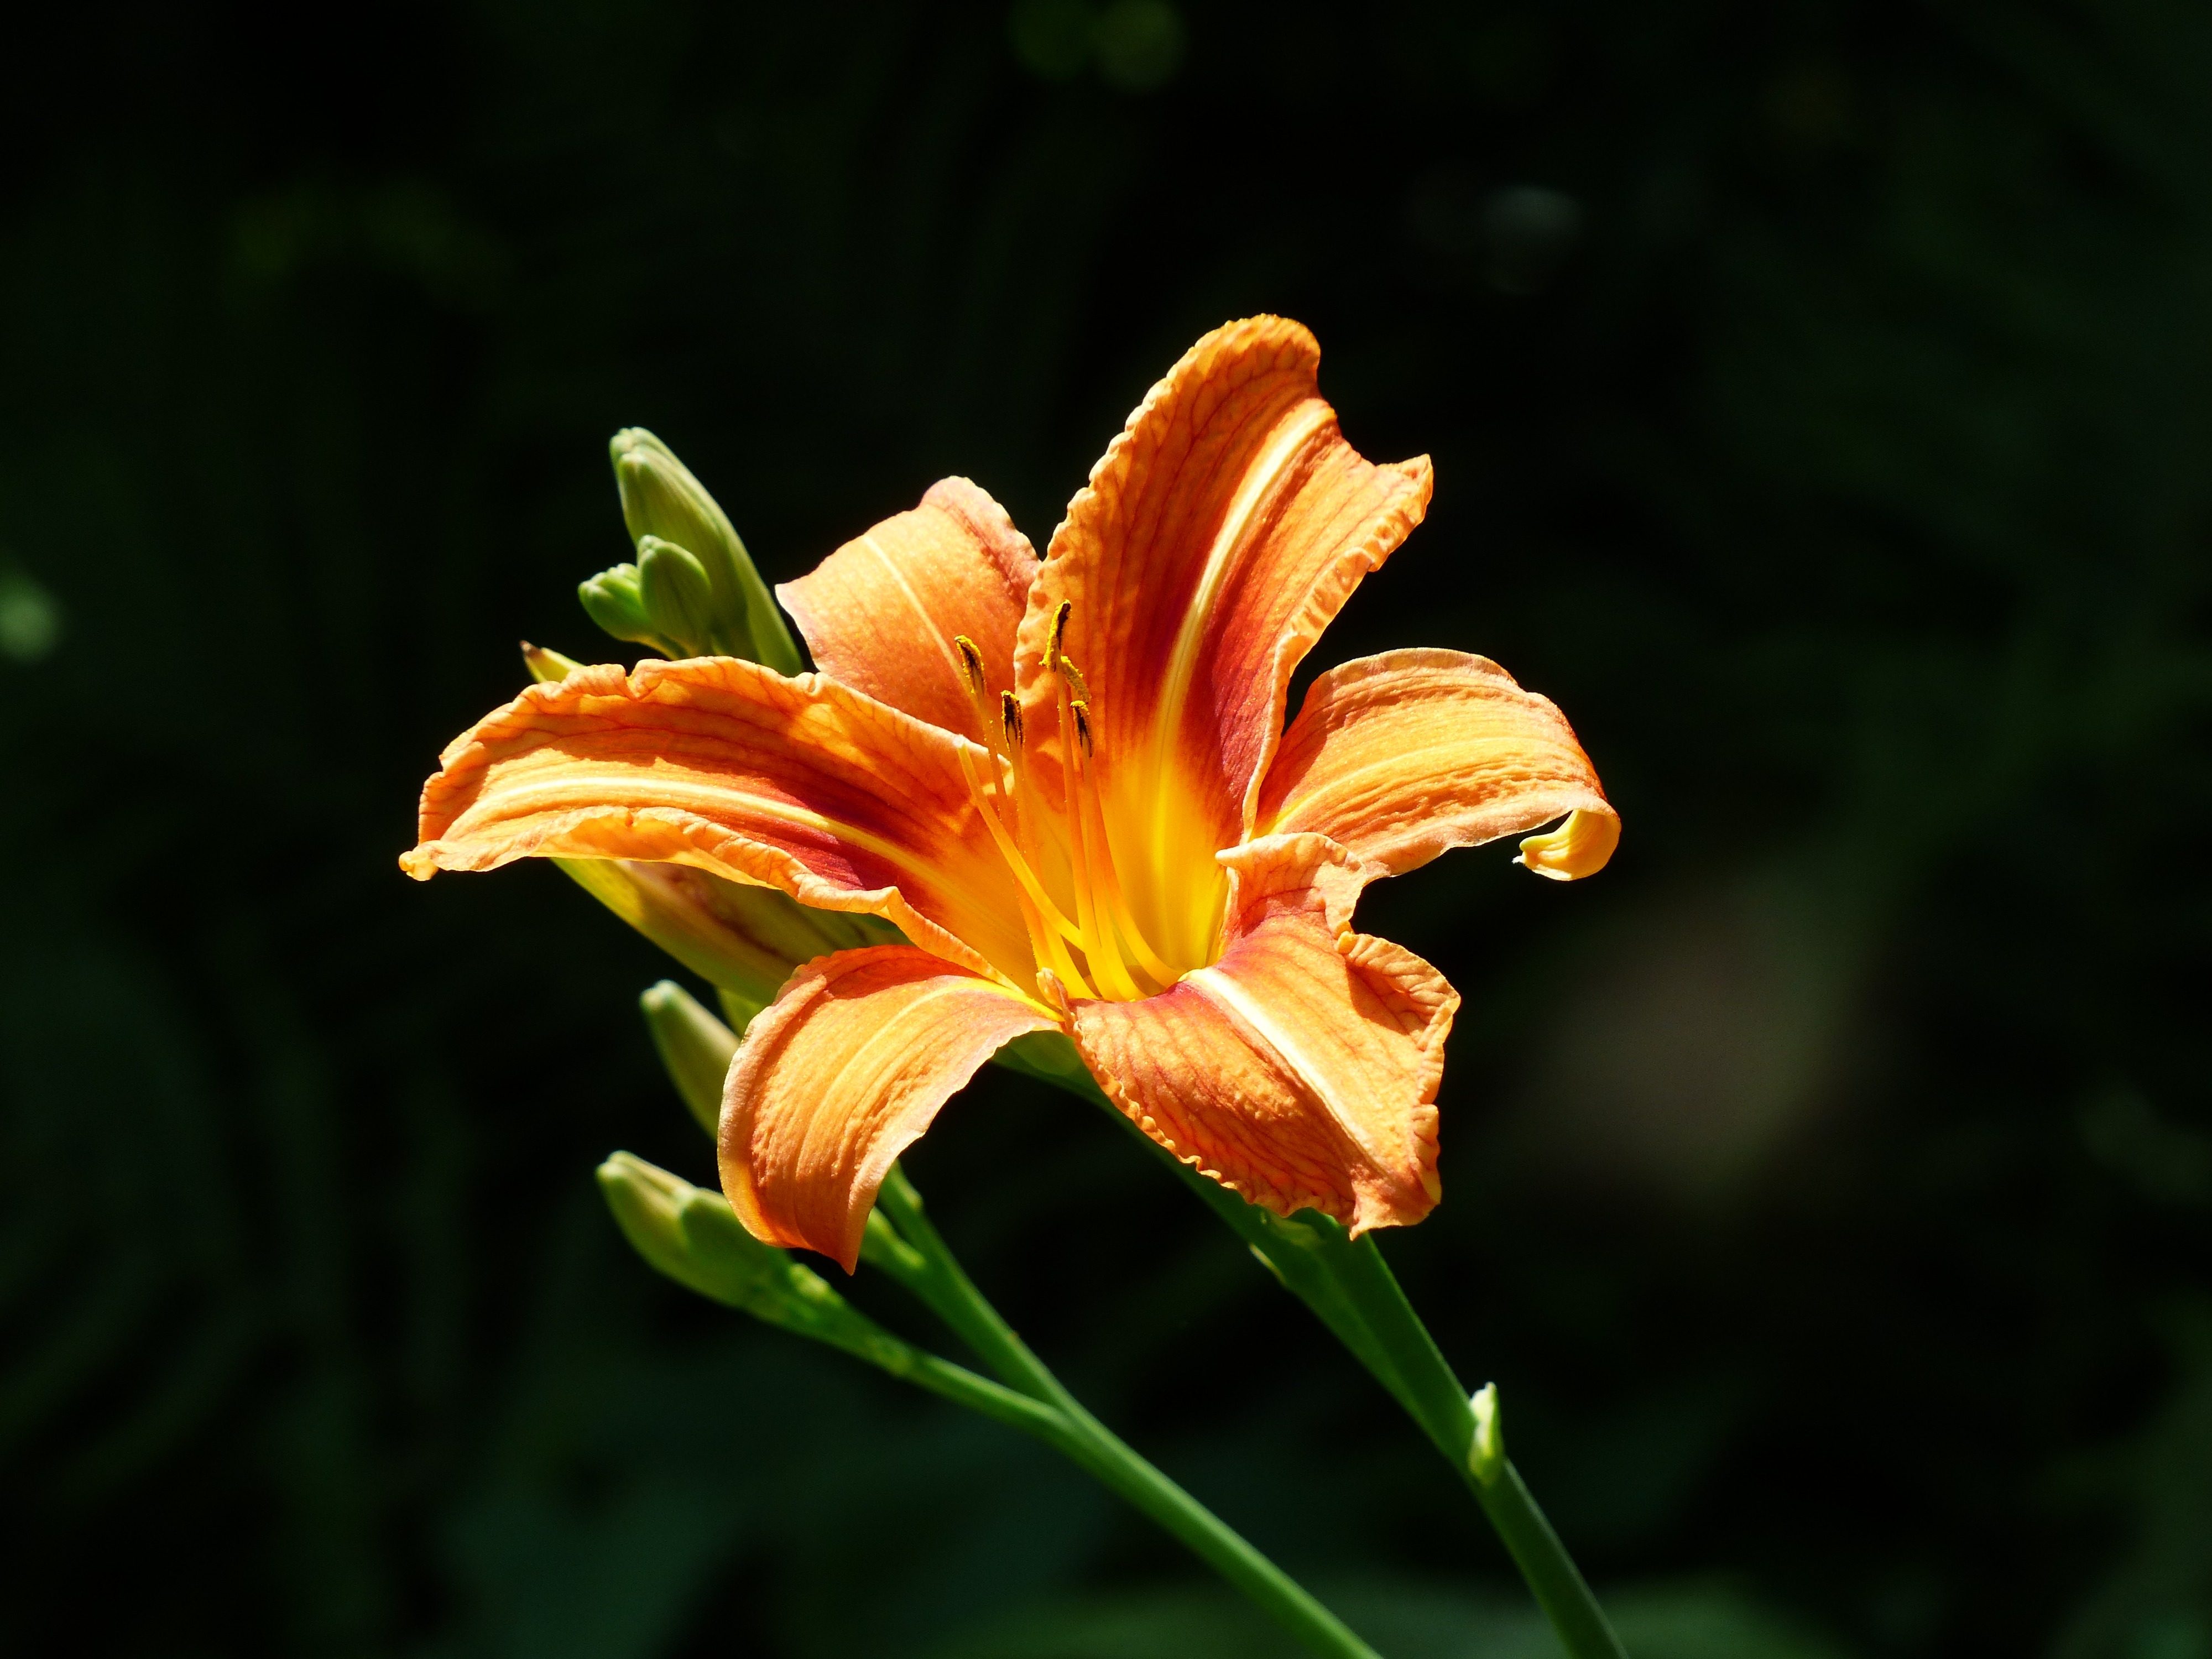
nature, blossom, plant, leaf, flower, petal, bloom, orange, botany, yellow, garden, flora, wildflower, close up, lily, daylily, macro photography, hemerocallis, flowering plant, yellow red daylily, hemerocallis fulva, orange lily, plant stem, land plant, brown red daylily, web wardens daylily